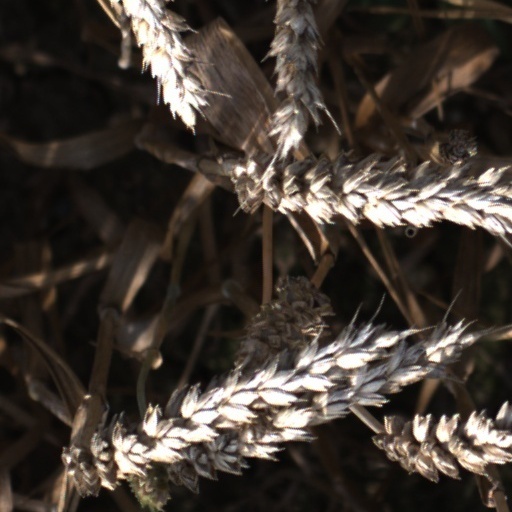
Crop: wheat